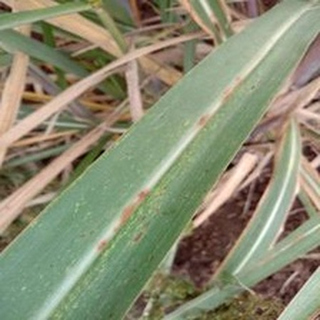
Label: sugarcane_rust